Coin

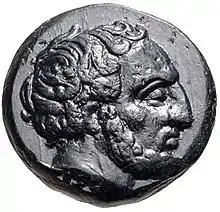
The Achaemenid Empire satraps and dynasts in Asia Minor developed the usage of portraiture from c. 420 BC. Portrait of the satrap of Lydia, Tissaphernes (c. 445–395 BC).

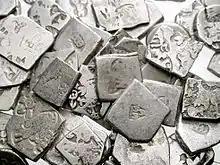
Hoard of mostly Mauryan Empire coins, 3rd century BC

According to Aristotle (fr. 611,37, ed. V. Rose) and Pollux (Onamastikon IX.83), the first issuer of Greek coinage was Hermodike of Kyme.